Remembrance poppy

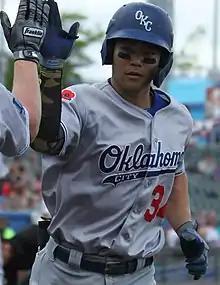
An Oklahoma City Dodgers baseball player with a remembrance poppy shoulder patch on his uniform in commemoration of Memorial Day

In Scotland, the poppies are produced and distributed by the Earl Haig Fund Scotland. Poppies produced by Earl Haig Fund Scotland appear slightly different from their RBL counterparts, with the Scottish poppy being curled with four petals and no leaf. Poppies distributed by the Earl Haig Fund Scotland are made at the Lady Haig's Poppy Factory in Edinburgh.